American Idol season 12

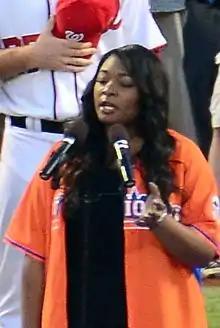
Candice Glover

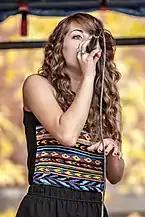
Angie Miller

There were ten weeks of the finals and ten contestants competing. At least one contestant was eliminated every week based on the public's votes, although the judges could veto one elimination through the use of the "judges' save." The judges ultimately did not save anyone this season, and one week featured a non-elimination as a result.